Stolen Identity

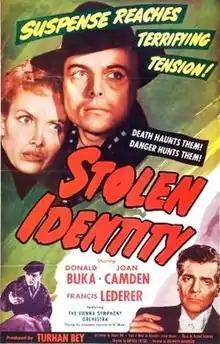
Theatrical release poster

Stolen Identity is a 1953 Austrian film directed by Gunther von Fritsch and starring Donald Buka, Joan Camden and Francis Lederer.